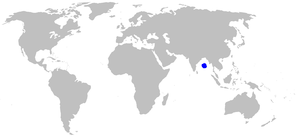
Apristurus investigatoris est un poisson de la famille des Scyliorhinidae, qui vit dans la Mer d'Andaman.